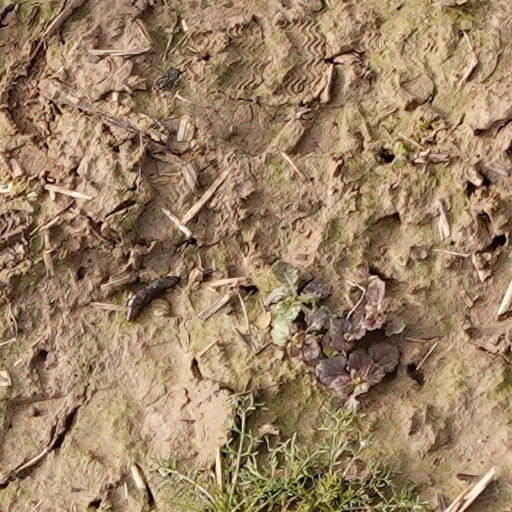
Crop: wheat